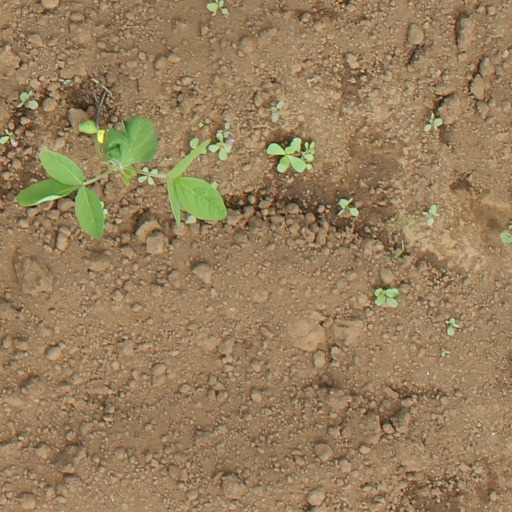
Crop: soybean